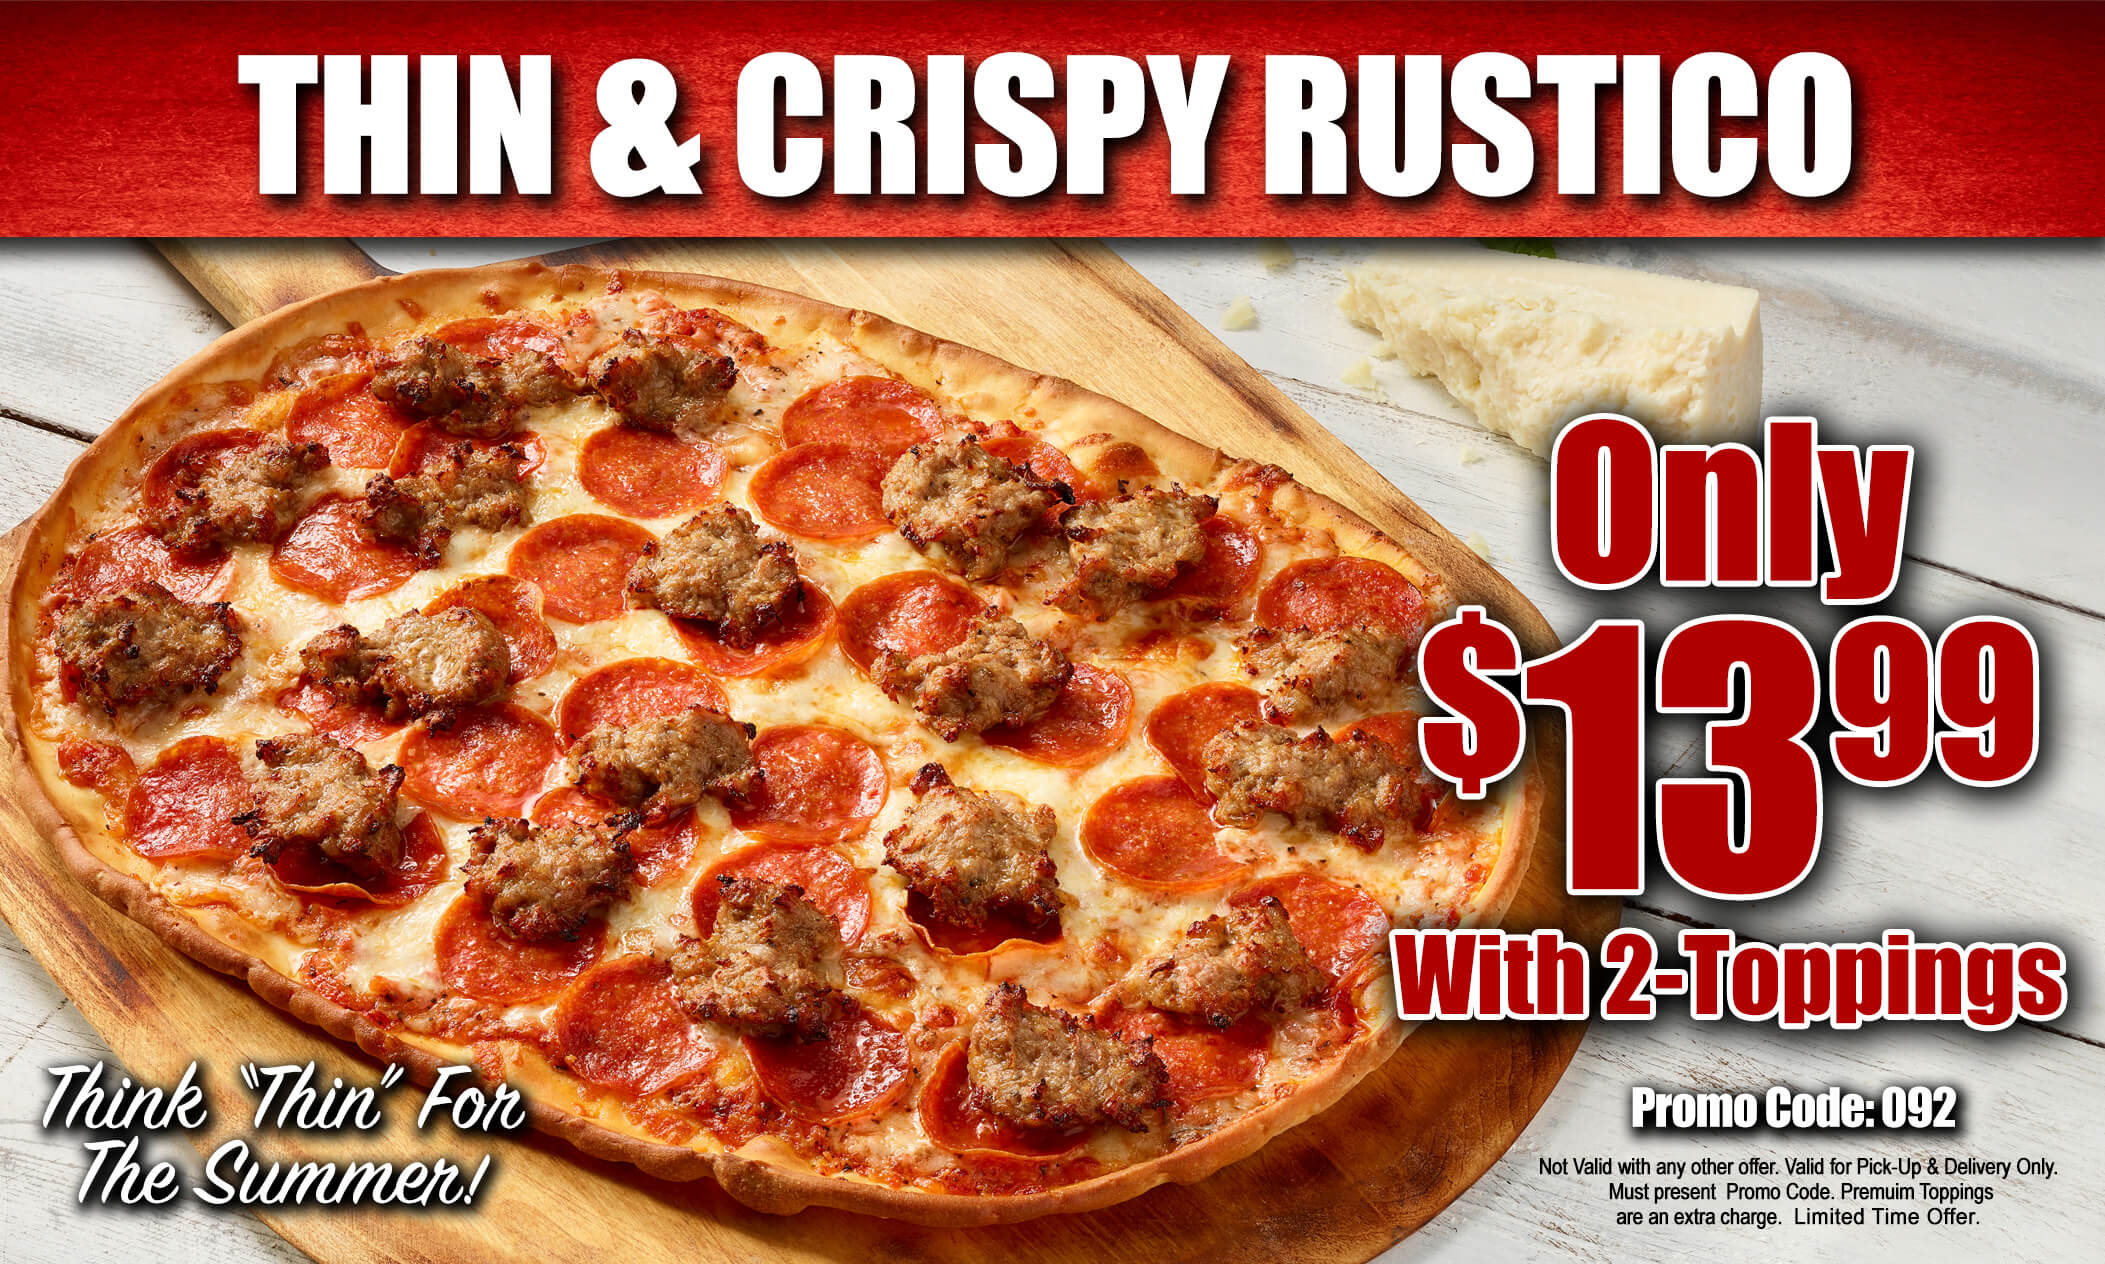
Dish: pizza